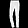
Label: Trouser